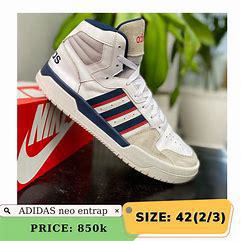
Brand: adidas
Model: NEO Entrap Mid Skate